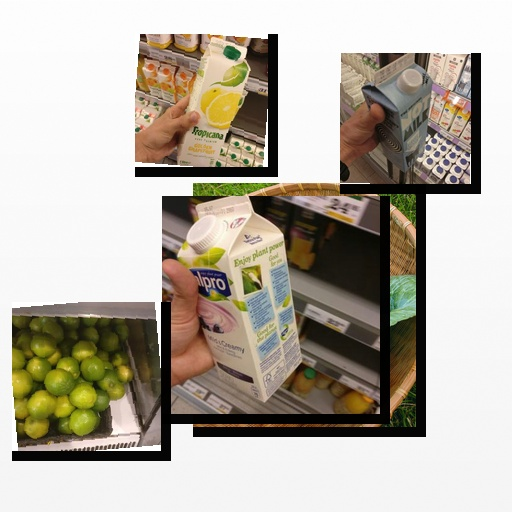
Food items: cabbage, oat_milk, golden_grapefruit_juice, lime, blueberry_soy_yogurt